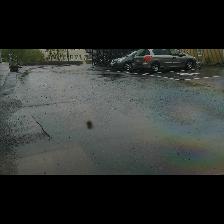
Label: NonHuman